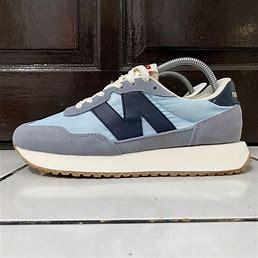
Brand: New
Model: Balance 237